Shlomo Cunin

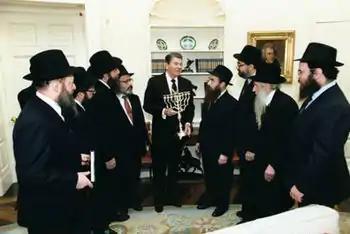
Rabbi Cunin, third (visible) on left, with a delegation representing the "American Friends of Lubavitch", presents a menorah to president Ronald Reagan, White House, 1984.

Rabbi Baruch Shlomo Eliyahu Cunin (Hebrew ברוך שלמה אליהו קונין) (Shlomo Cunin) is a Hasidic Rabbi, associated with the Chabad-Lubavitch movement. Cunin is the director of Chabad-Lubavitch of California, and Chabad activities on the West Coast of the United States.